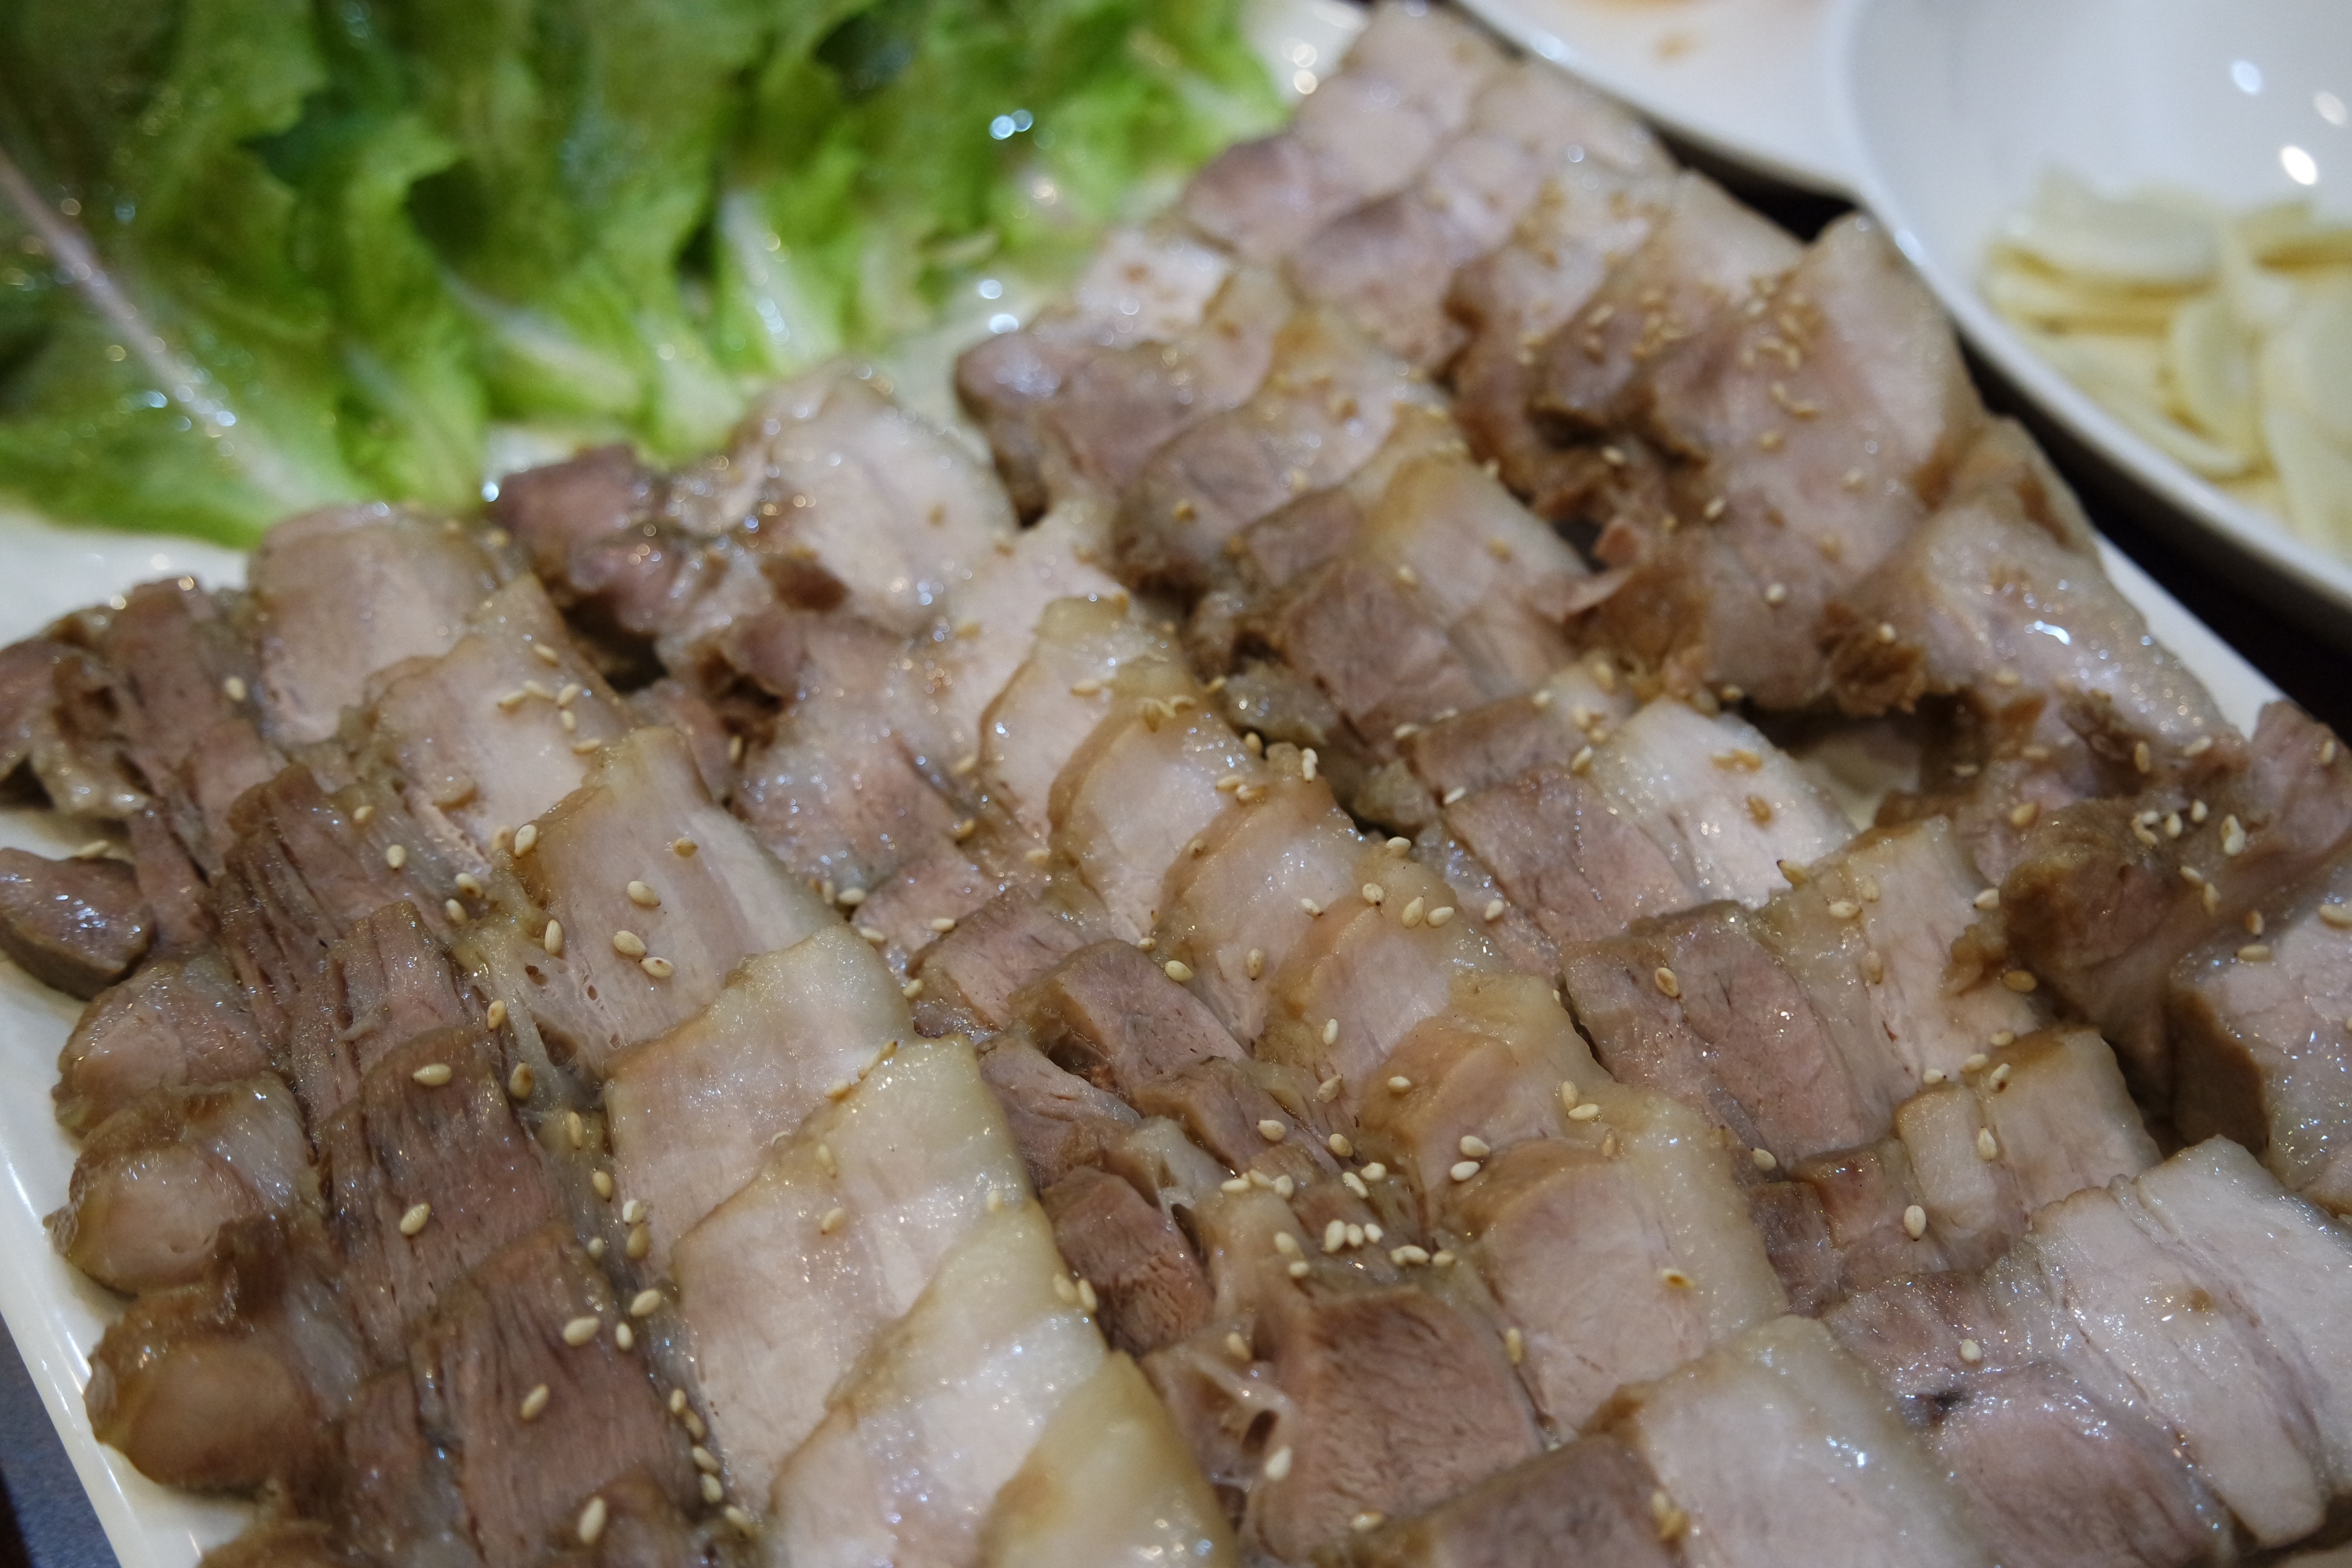
dish, food, cooking, produce, seafood, fish, meat, pork, cuisine, delicious, asian food, dining, food photography, traditional, dining room, republic of korea, korean food, bossam, suyuk, traditional cuisine, samgyeopsal, cooking pictures